Incantations (album)

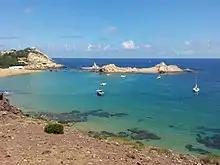
Cala Pregonda

The album's cover was designed by photographer and artist Trevor Key, who had also designed the sleeves for "Tubular Bells" and "Hergest Ridge". The front photograph was taken at Cala Pregonda beach on the Spanish island of Menorca. It is unclear whether Oldfield was actually on the beach at the time it was taken, though it is possible from looking at other photographs from the shoot. It is assumed that Key cut and pasted the image of Oldfield onto a slightly different background for artistic reasons. Early pressings of the LP included a poster showing a subtly different photograph from the one used on the cover. The 2011 reissue of the album was given new artwork, showing a new photograph of the same rock formation depicted in the background of the original, but no image of Oldfield.